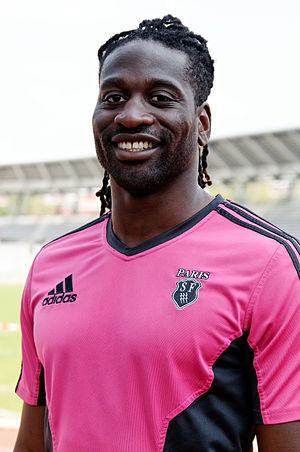
Paul Sackey pendant la séance d'entraînement du Stade Français au Stade Charléty, Paris le 3 avril 2012.
Paul Henry Sackey, est un joueur de rugby à XV international anglais aujourd'hui retiré des terrains, il est né le 8 novembre 1979 à Londres. Il a notamment évolué au poste d'ailier au Stade français entre 2011 et 2013, après avoir joué dans l'équipe du RC Toulon lors de la saison 2010-2011, et au sein des London Wasps jusqu'en 2010.